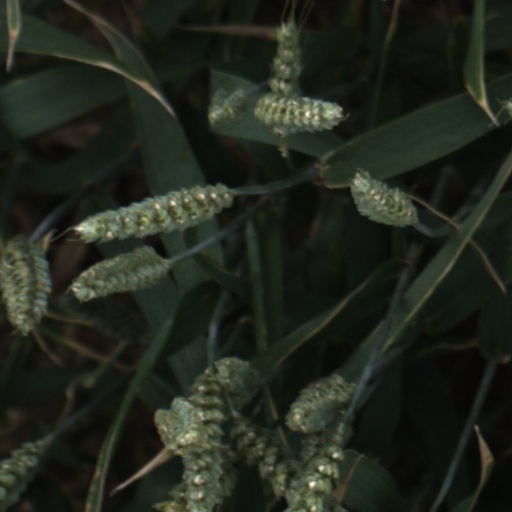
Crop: wheat